Pontiac Astre

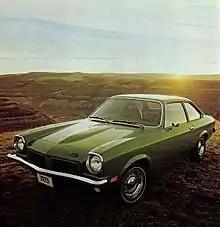
1973 Pontiac Astre Coupe

The Astre features Pontiac's trademark split grill, emblems and steering wheel with an upgraded interior trim to help differentiate itself from the Chevrolet Vega. Other styling differences compared to the Vega include — 1973 model Astres have a black-finish grill and clear parking lamp lenses on "all" models, and chrome headlight bezels on non-GTs. Taillight lenses (same as the Vega) have a chrome trim piece surround. The 1974–1977 models have first generation Firebird-styled taillights (also shared with the 1973–1974 Ventura) on the notchback and hatchback.